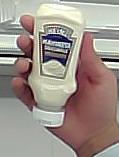
Product: heinz_mayo